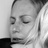
Emotion: sad